Parc floral de Paris

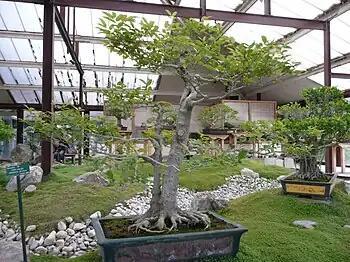
The greenhouse of bonsai in the Parc floral de Paris

The park occupies 31 hectares, making it the fourth-largest park in Paris, after the Bois de Boulogne, Bois de Vincennes (of which it forms a considerable part) and Parc de la Villette (35 hectares), but larger than the Tuileries gardens.